Cultural tourism

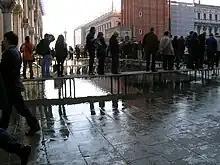
As Climates change and water levels rise, tourism will have to continue to adapt. Seen here with raised platforms to help tourist and locals get around a flooded Venice, Italy.

Increased tourist traffic often leads to greater rates of litter and pollution in a given community. This runs a risk for important cultural landscapes to be exposed to significant damage from human-caused wear and tear--"Tourists are in a peculiar position, because they do not live with the consequences of the pollution they help create or the shortages they help cause." In many ancient European cities, such as Rome, Paris, and Florence, the buildup of air pollutants generated by car exhaust and gas-powered motors has caused the white stone to be covered in pollutants and turned to a gray or black color. These toxic exhausts can also accelerate the corrosion of culturally important stone monuments, statues and heritage buildings.